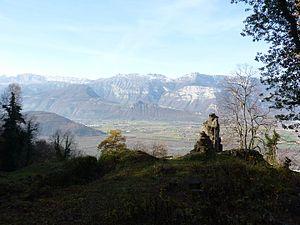
Ruines du prieuré de Saint-Michel de Connexe à Champ-sur-Drac, Isère, France.
Le prieuré de Saint-Michel de Connexe est un prieuré bénédictin, filiale de l'abbaye de Saint Chaffre en Velay, fondé en 1096 et supprimé en 1789, sur la commune de Champ-sur-Drac, dans l'Isère, en région Auvergne-Rhône-Alpes.